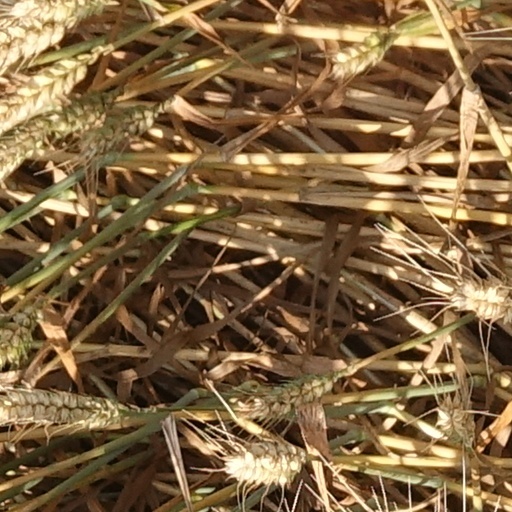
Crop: wheat